NS Class 1700

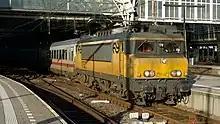
NS 1752 27-12-22.jpg

The Class 1700 locomotives were built by Alstom in 1990-1994. 81 of these locomotives, numbered 1701-1781, were built.